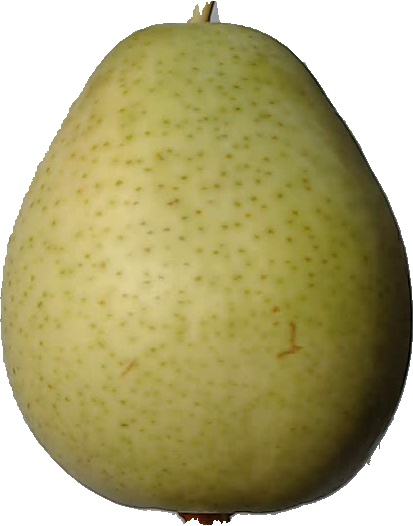
Label: pear_1